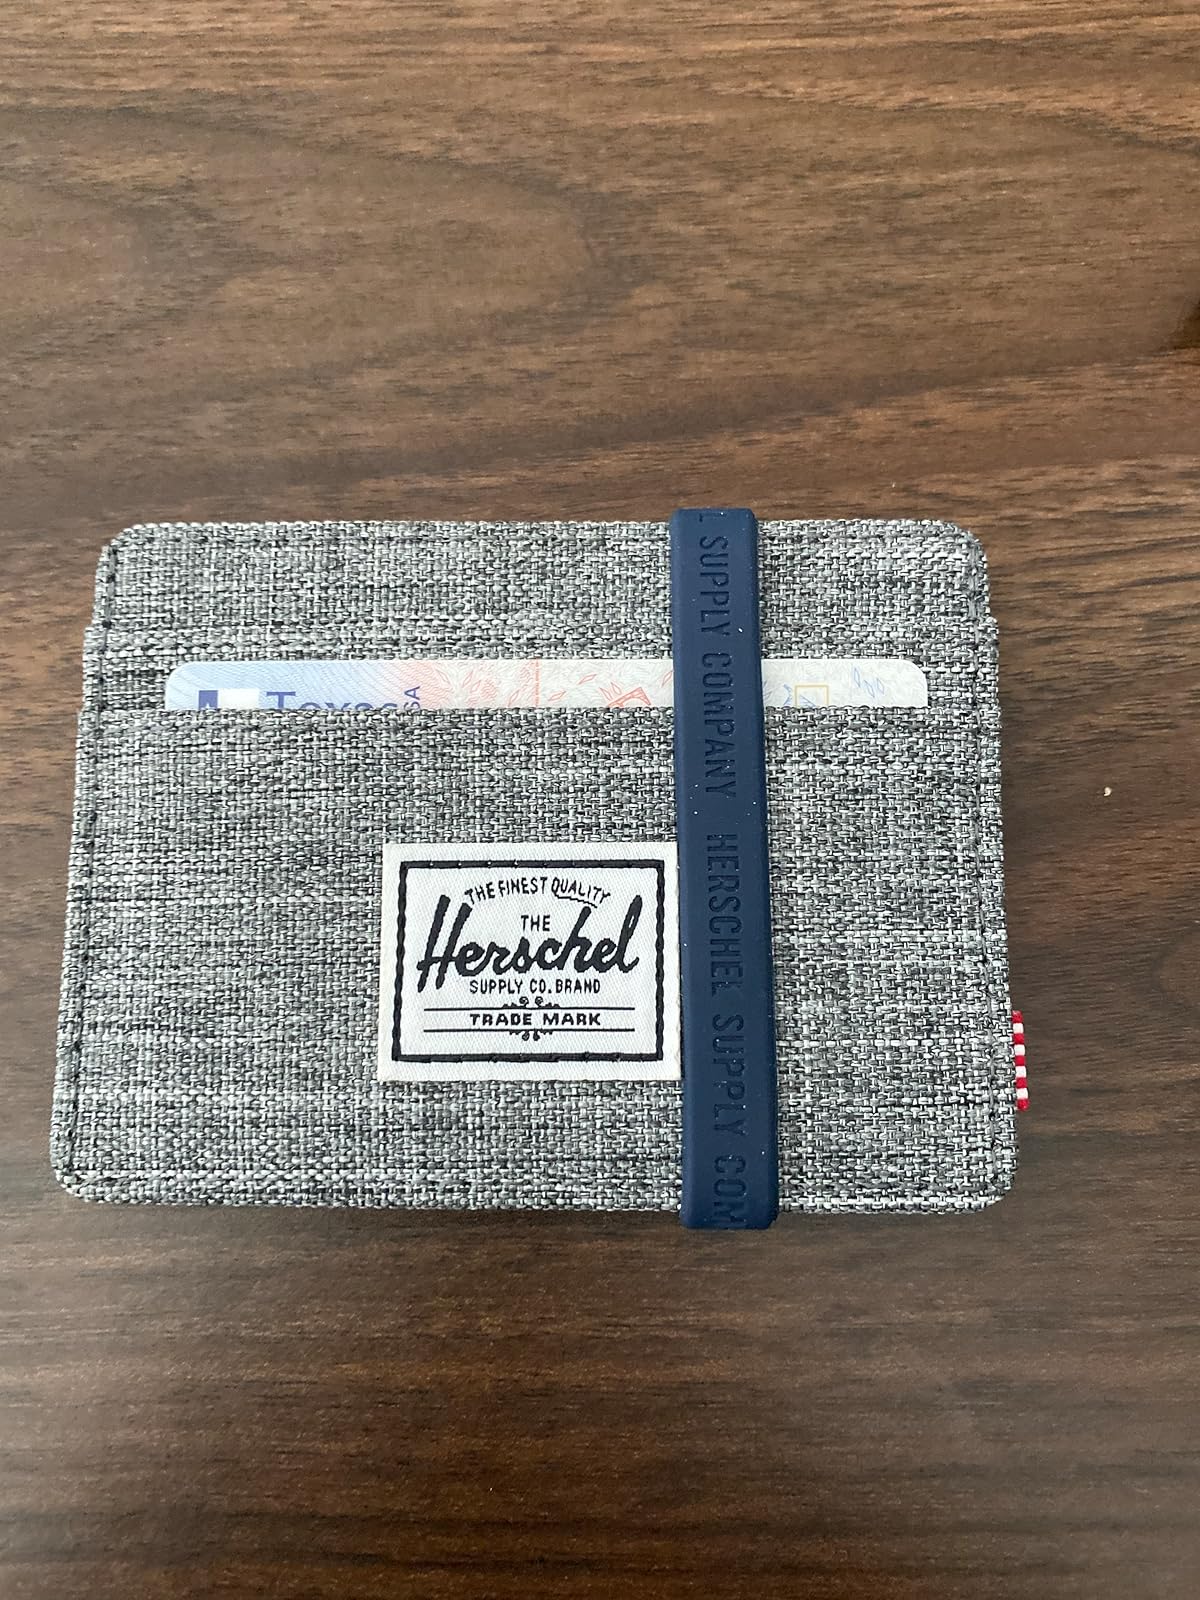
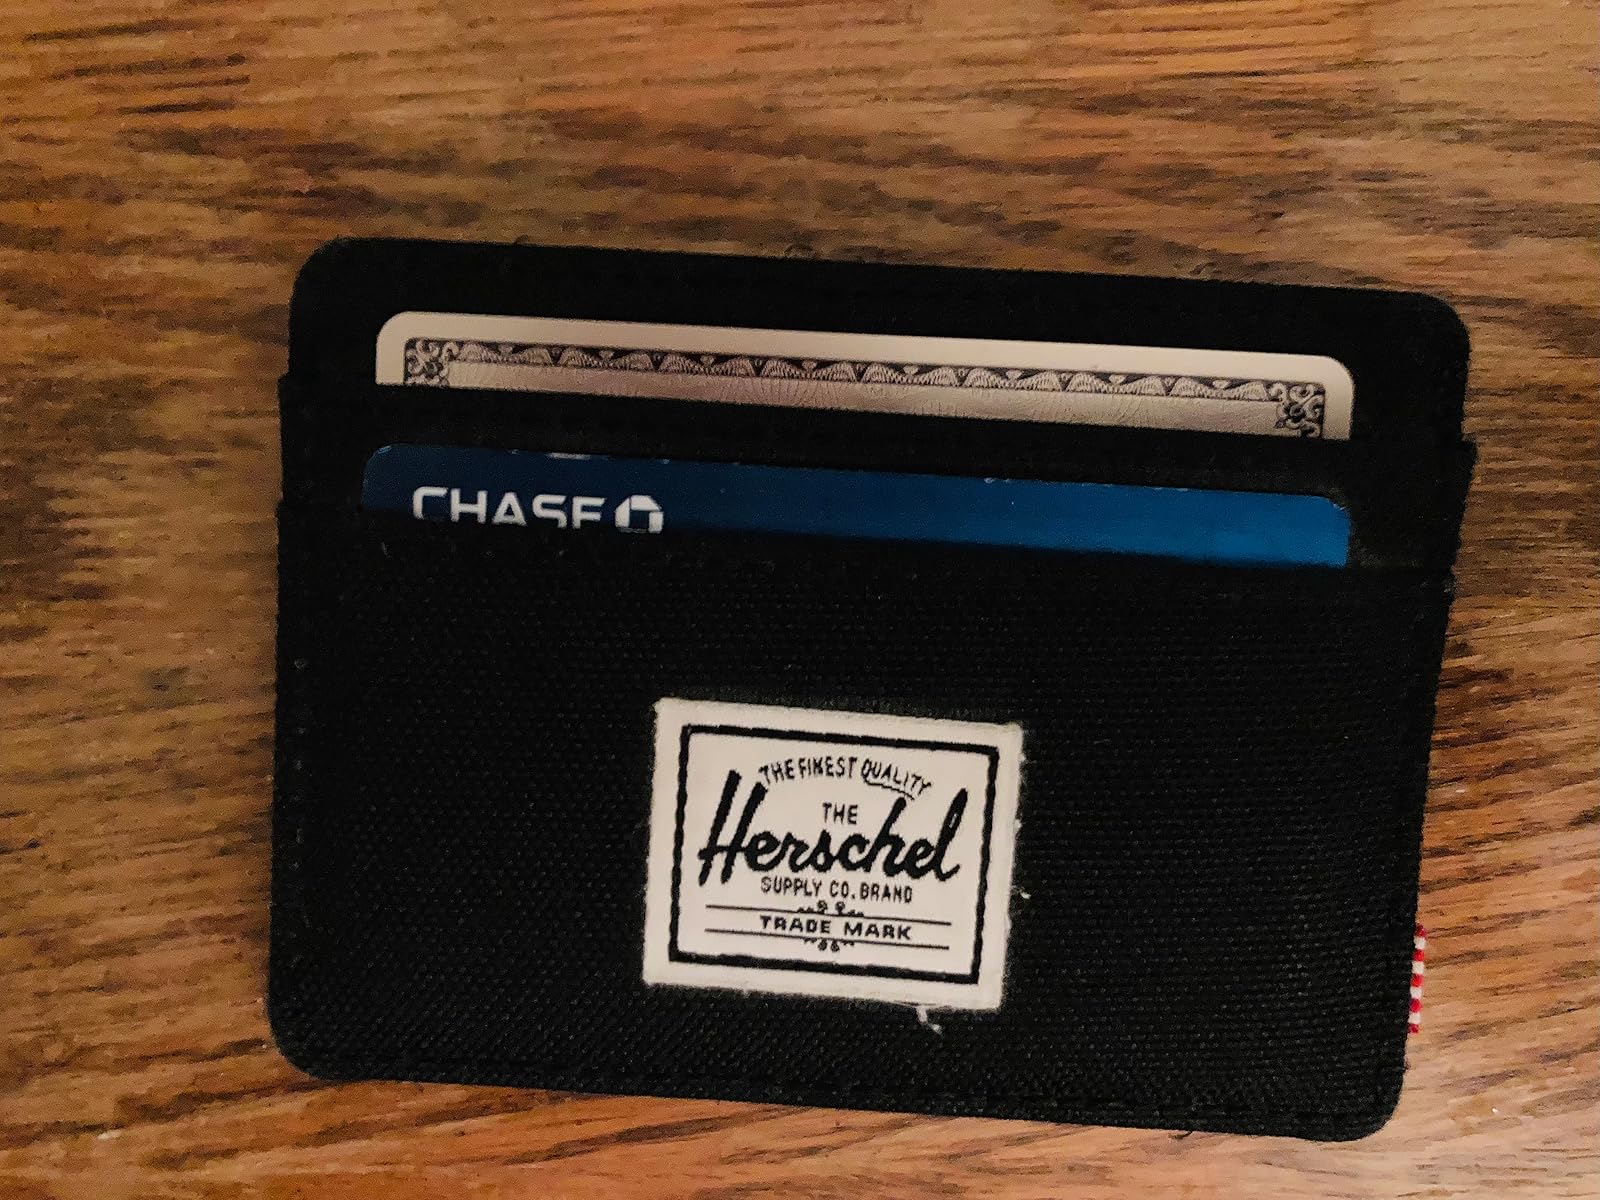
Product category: accessories_wallet
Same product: no